West Kennet Long Barrow

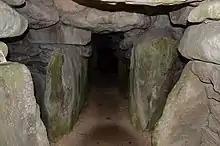
The chamber of West Kennet Long Barrow

The stone chamber has been characterised as being "more elaborate" than most other examples in the Cotswold-Severn group. It is built from sarsens. It extends for 12 metres inside the barrow. The roof is set between 1.7 metres and 2.2 metres above the chamber floor. This is high enough to allow visitors to stand upright, a rare feature of chambered long barrows. More typical chambered long barrows such as Belas Knap and Uley Long Barrow, have chambers less than one metre in height. Pollard and Reynolds suggested that "this was not a closed space, but one that facilitated ready access to mortuary remains and perhaps allowed a select few to gather periodically within the chambers in order to commune with the dead and ancestors."